Kelli Stavast

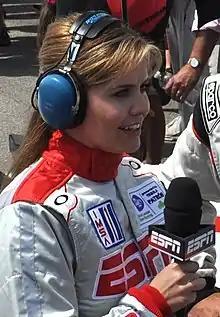
Stavast in 2011

Kelli L. Stavast is an American sportscaster who formerly worked for NBC Sports as a pit reporter for both their NASCAR (in both the Cup and Xfinity Series) and IndyCar Series coverage. She has reported for numerous other forms of motorsports throughout her career, as well as diving at the 2016 Summer Olympics in Rio de Janeiro and freestyle skiing at the 2018 Winter Olympics in Pyongchang.